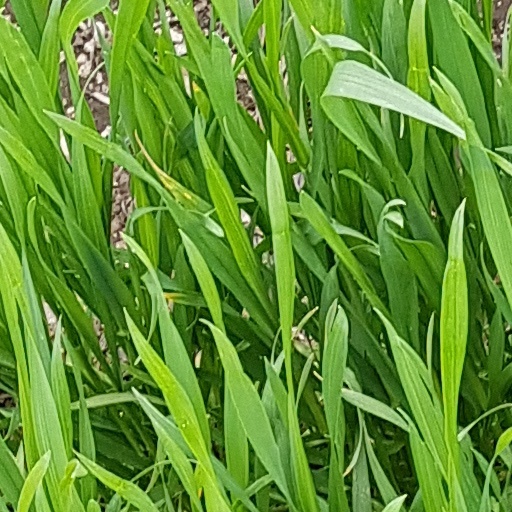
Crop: wheat